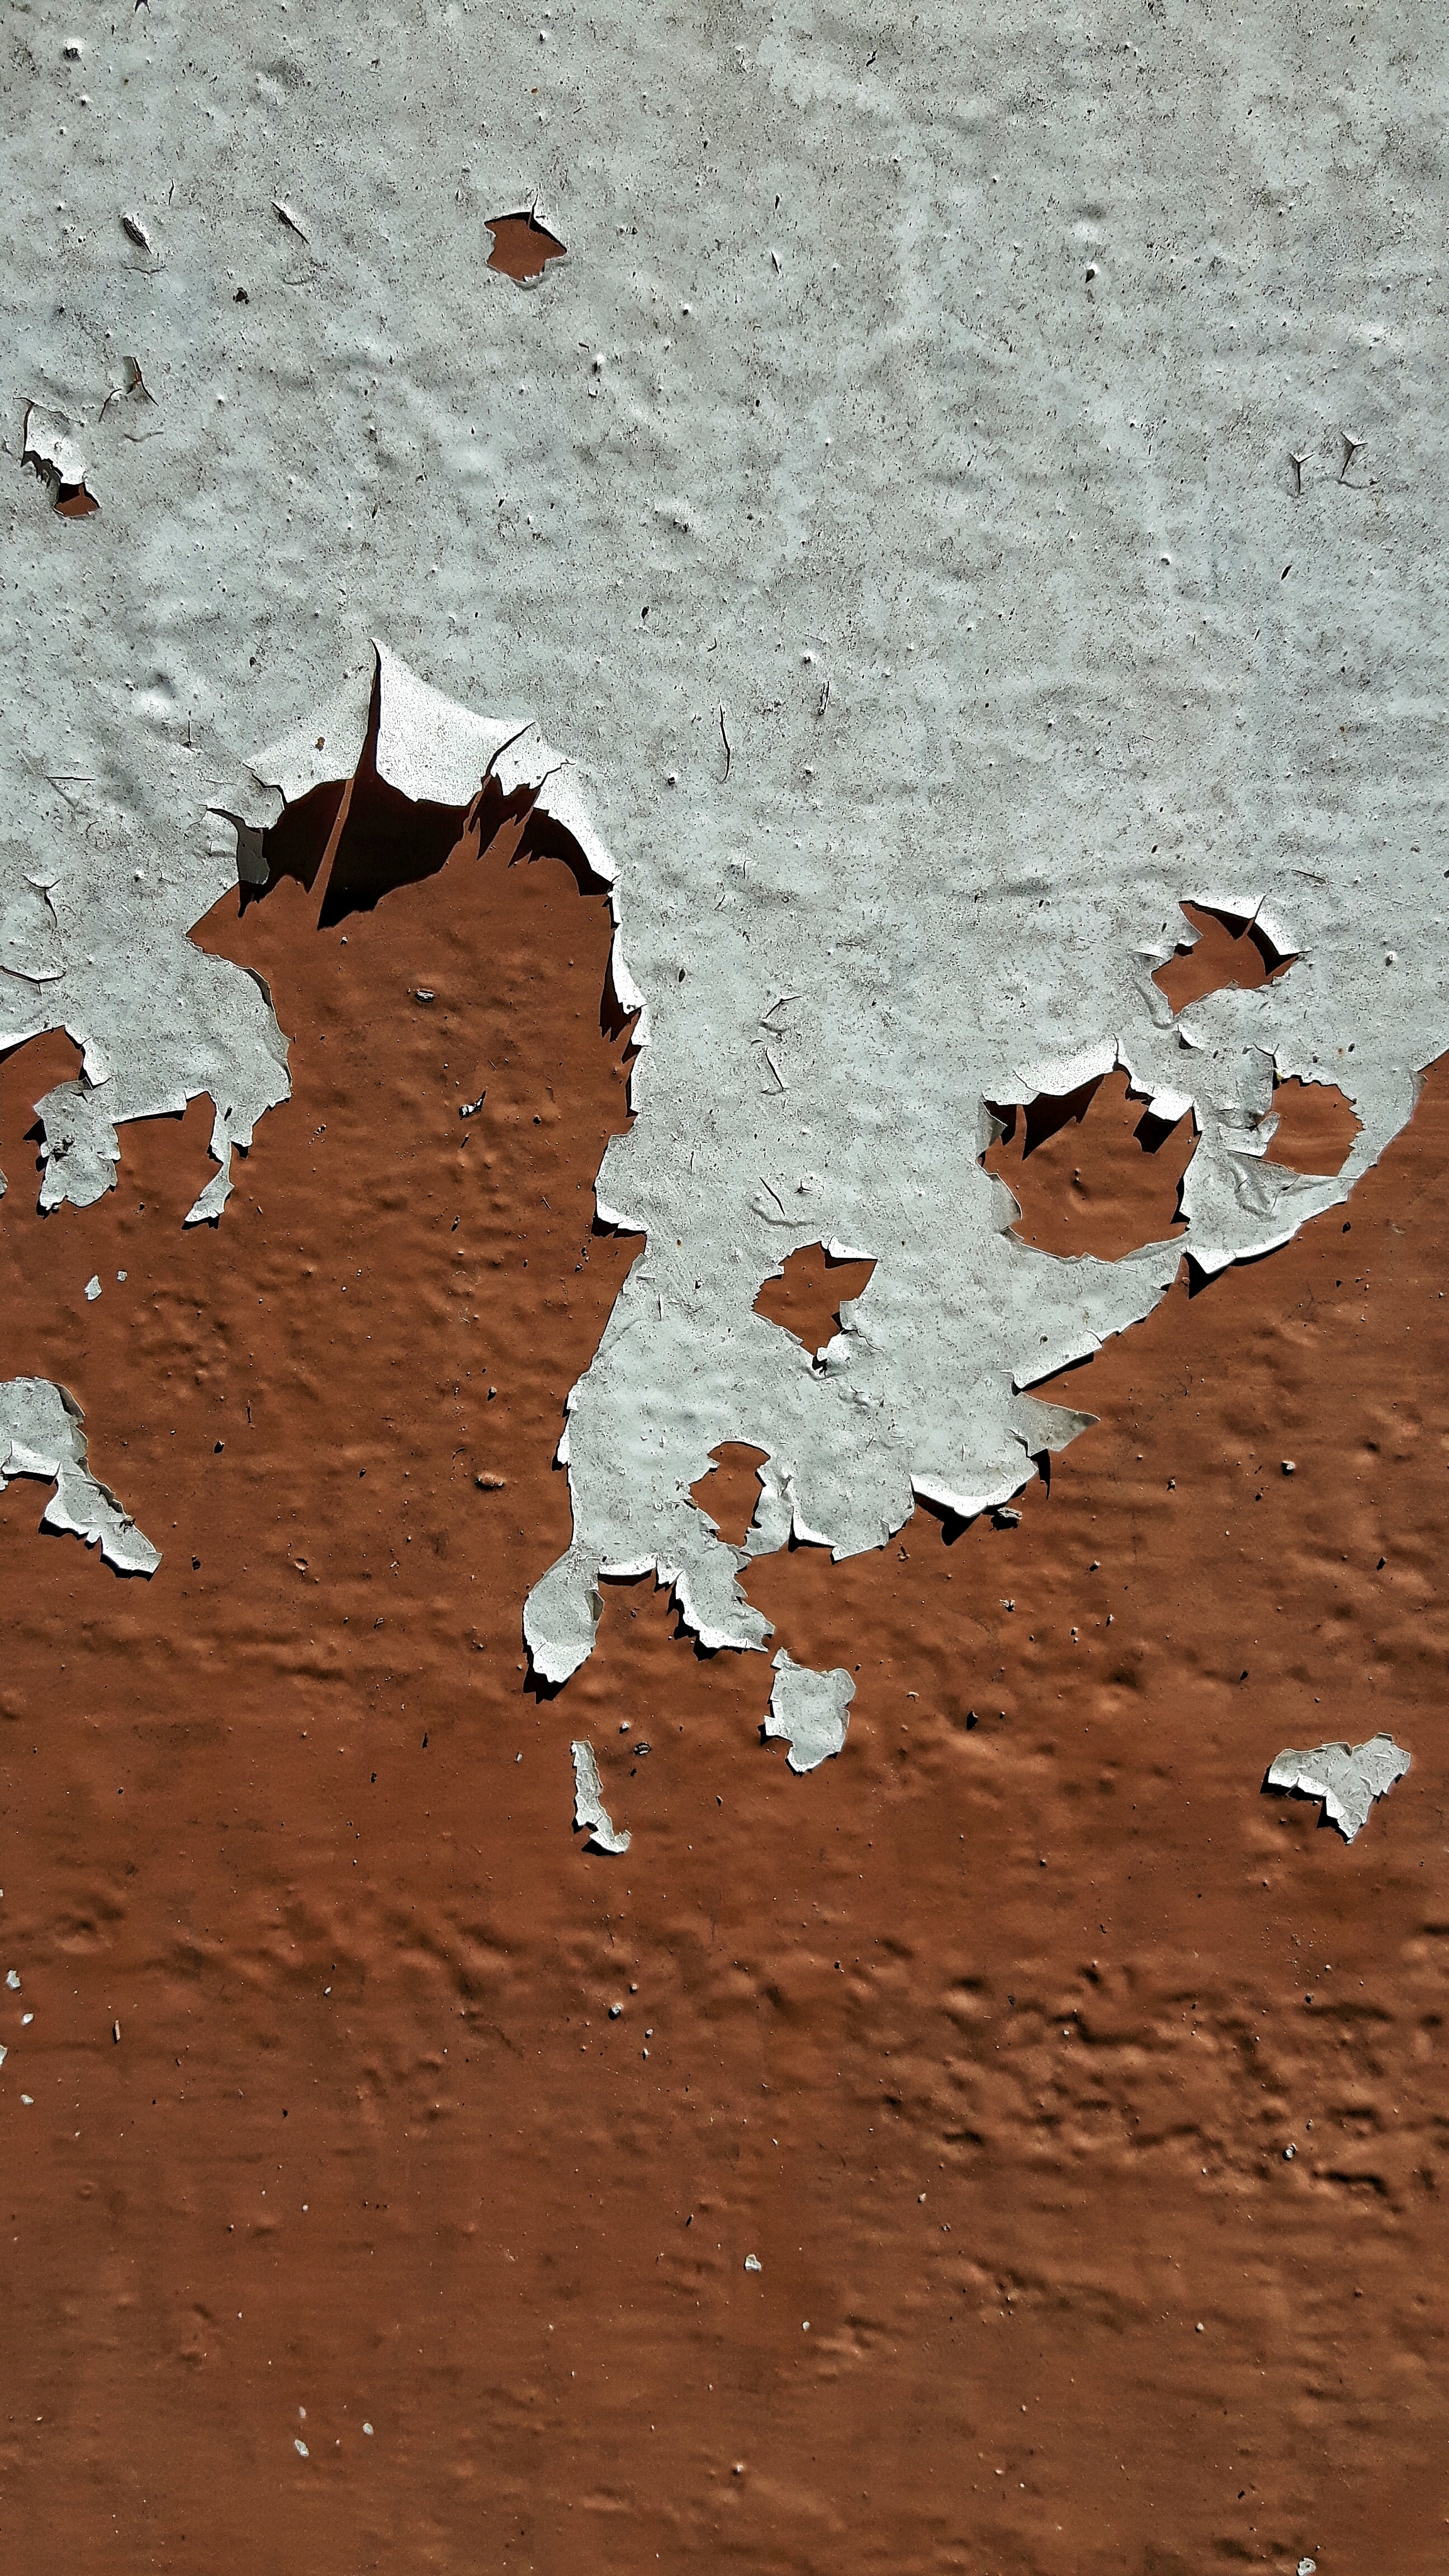
tree, wood, texture, leaf, floor, number, wall, rust, reflection, color, soil, material, colors, boats, ships